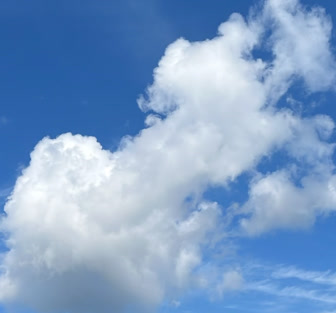
Cloud type: Cumulus